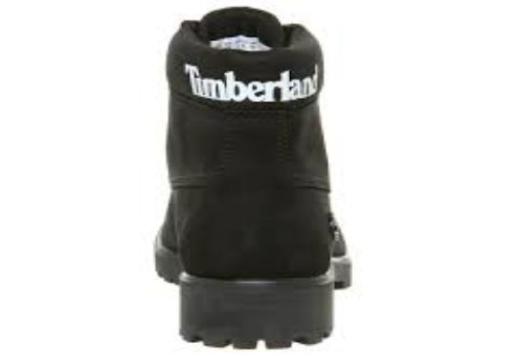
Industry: Clothes